Victor Soultanbeieff

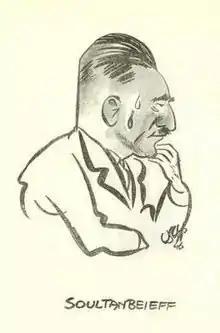
An illustration from "Internationaal Schaaktournooi Zaanstreek 1946" by W.A.T. Schelfhout and C. Kottnauer (Amsterdam, 1946)

Born in Yekaterinoslav, Russian Empire (now Ukraine), Soultanbéieff learned to play chess rather late, but he improved fast. In 1914 he won the city championship. In World War I, he fought in the Russian army. In 1918 he won the city championship again. After the Bolshevik Revolution, in 1920, he moved to Gallipoli with the army of Pyotr Nikolayevich Wrangel. At the end of 1921 he sought asylum in Belgium. After a short stay in Brussels he moved to Liège, where he would stay for the rest of his life.